Memoirs of an Invisible Man

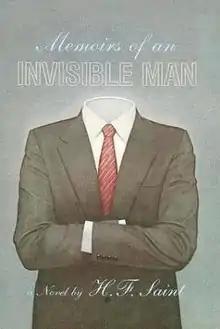
First edition

Memoirs of an Invisible Man is a 1987 science fiction novel by H. F. Saint.